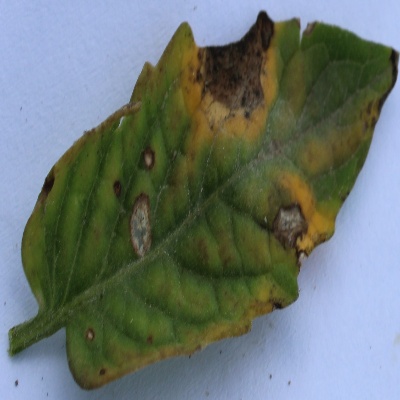
Crop: Tomato
Condition: verticulium wilt